Brian MacDonell

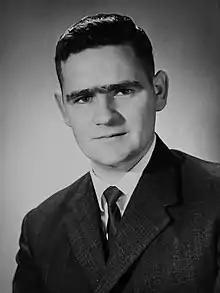
MacDonell in 1963

Brian Peter MacDonell (born 19 May 1935) is a former New Zealand Member of Parliament for Dunedin Central in the South Island.